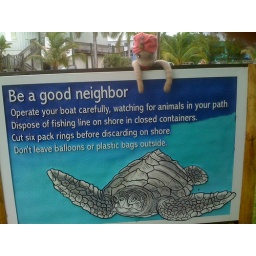
Popo chose this sign for her public service announcement, in honor of the turtles that nest on &amp;quot;our&amp;quot; beach.